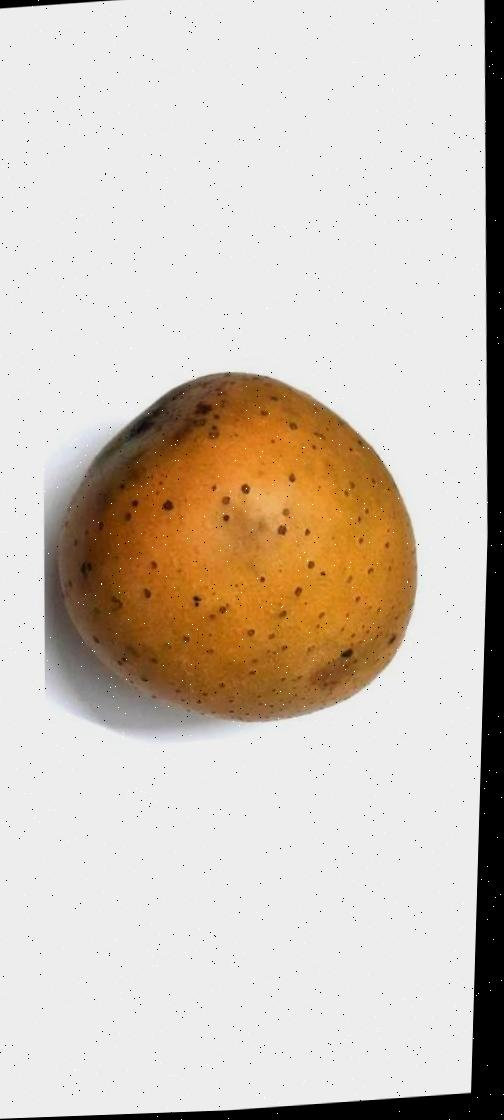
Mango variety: Gourmoti